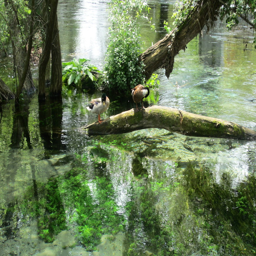
the stream running through the park in person .